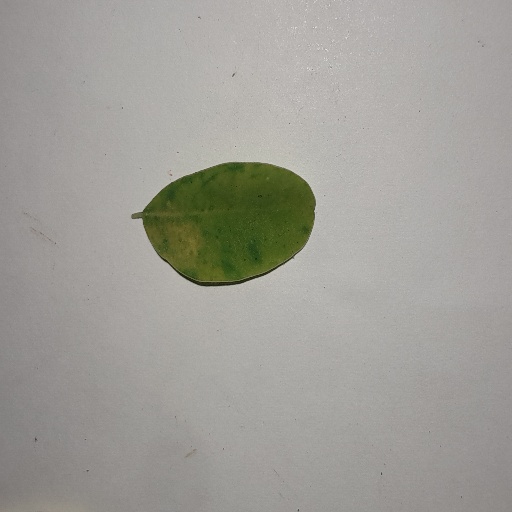
Species: Sojina
Leaf condition: Yellow Leaf